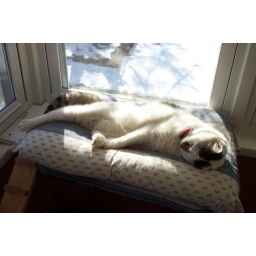
sleeping in window